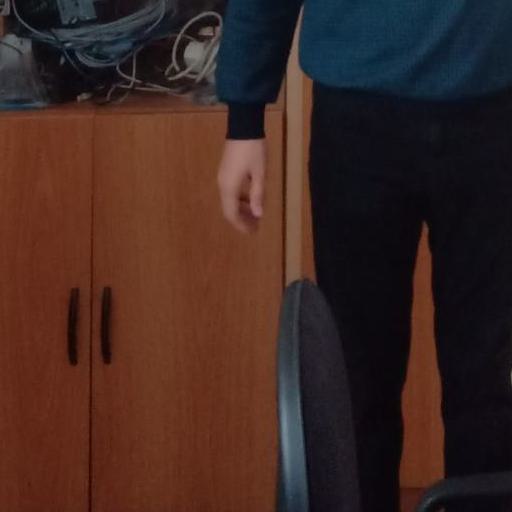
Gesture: no_gesture